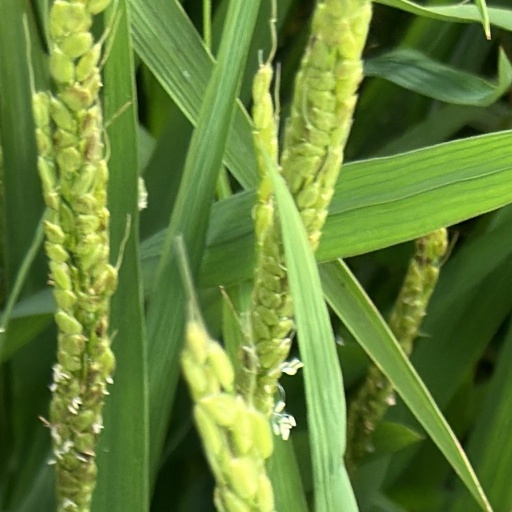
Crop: rice